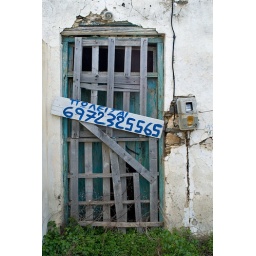
'For Sale'. House close to the large church on the hill in Naoussa.